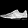
Label: Sneaker